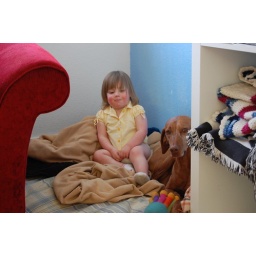
Two girls in bed together